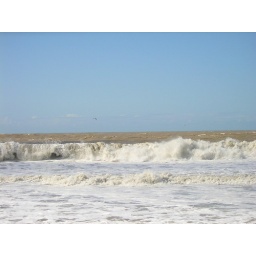
Goat Rock beach after a major flooding up river in 2004.